Electric eel

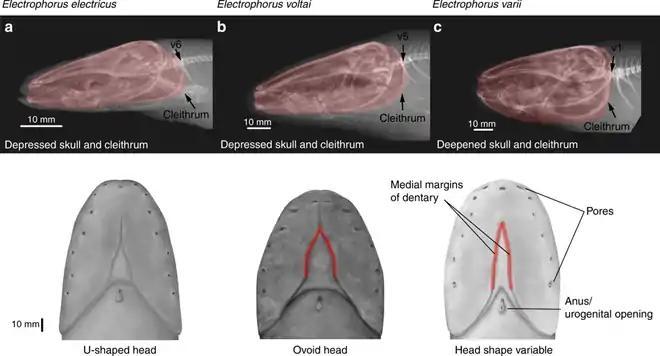
X-rays and photographs of the heads of the three species of electric eel

"E. varii" appears to have diverged from the other species around 7.1 mya during the late Miocene, while "E. electricus" and "E. voltai" may have split around 3.6 mya during the Pliocene.